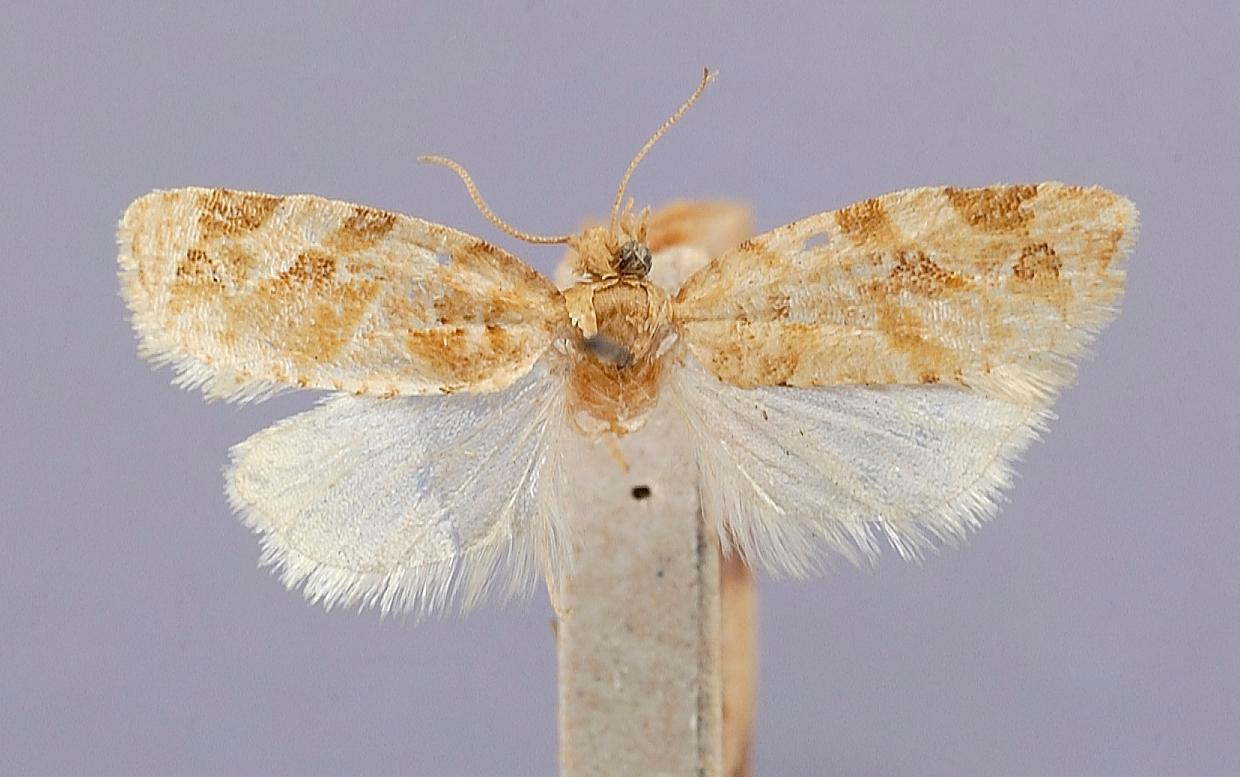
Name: Argyrotaenia montezumae huachucensis
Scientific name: Argyrotaenia montezumae huachucensis Obraztsov, 1961
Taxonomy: Animalia, Arthropoda, Insecta, Lepidoptera, Tortricidae
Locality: Huachuca Mountains, Cochise, Arizona, United States
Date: Aug 1905